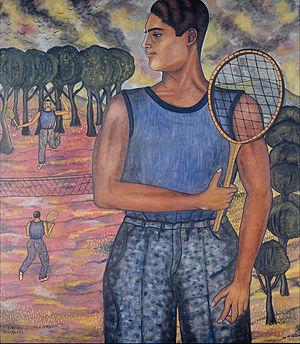
Abraham Ángel Card Valdés, né le 7 mars 1905 et mort le 27 octobre 1924, est un peintre mexicain qui a allié le style naïf français au nationalisme post-révolutionnaire de son époque.